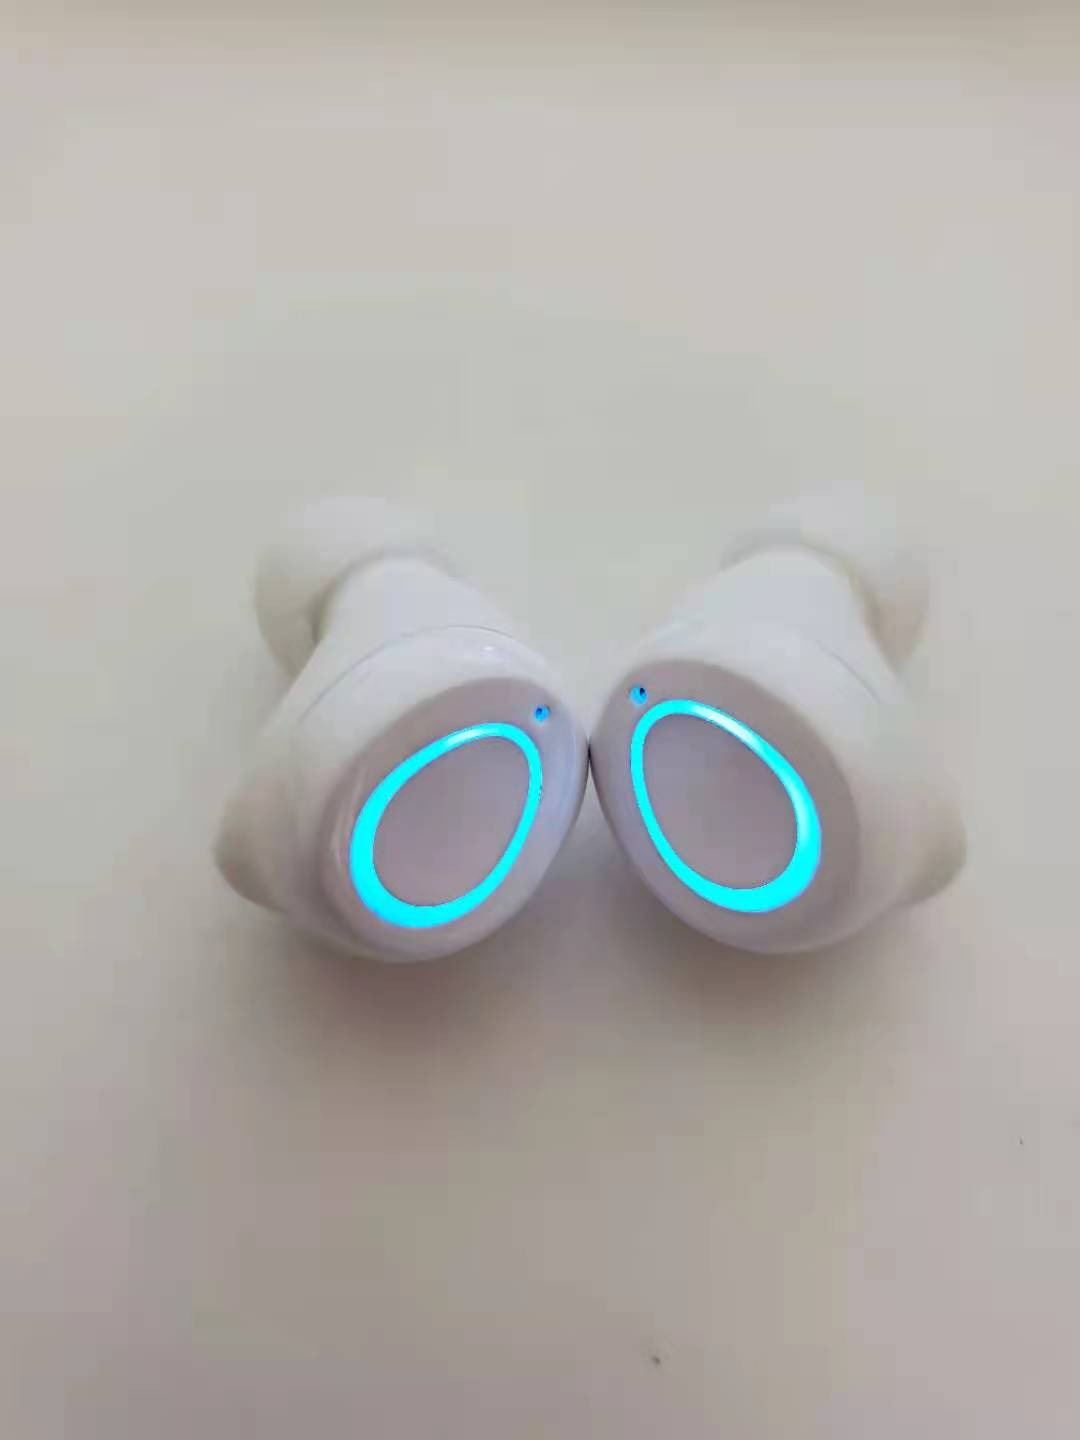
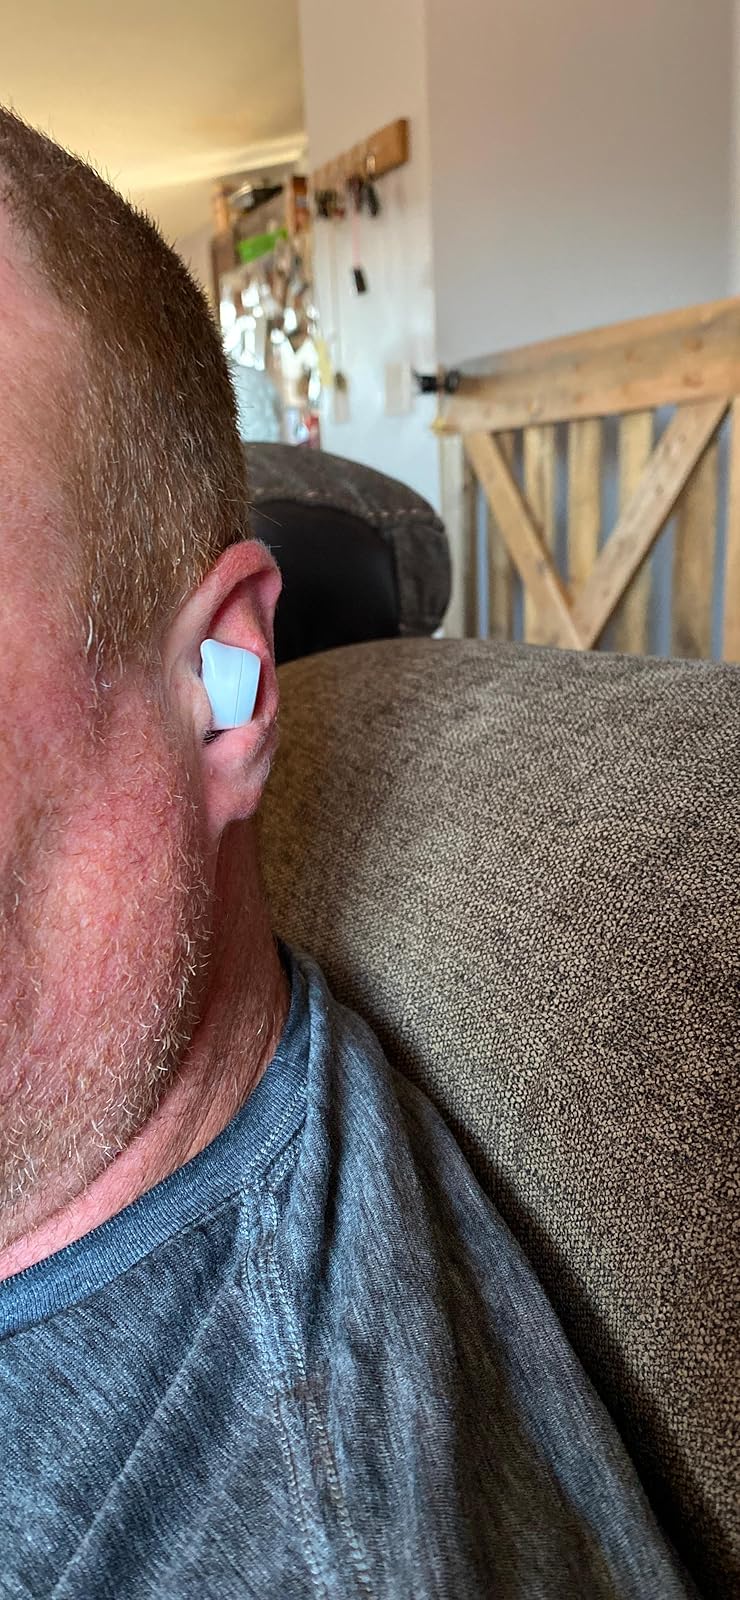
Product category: earbuds
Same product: yes